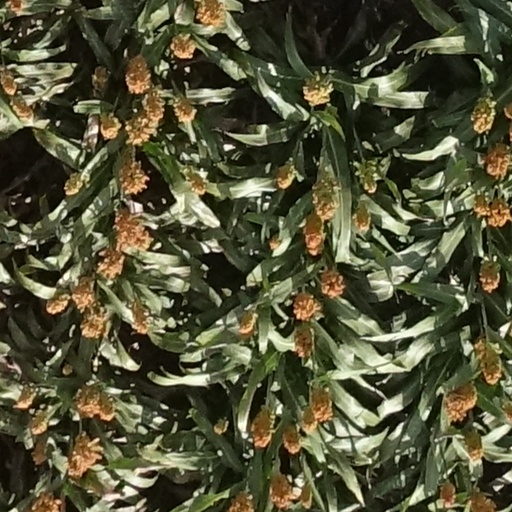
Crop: sorghum